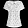
Label: T - shirt / top